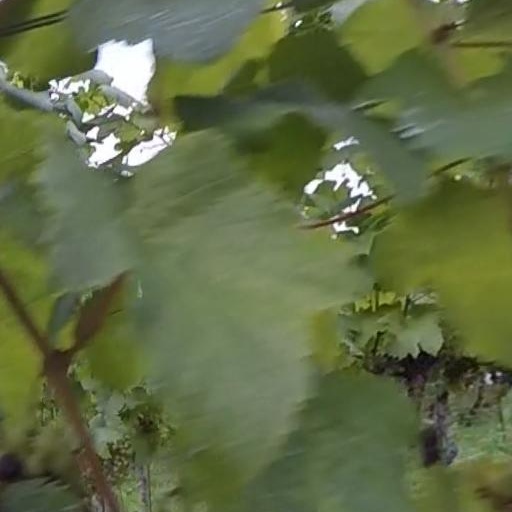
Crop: grape